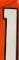
Number: 1